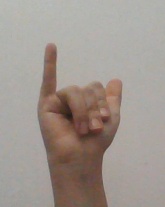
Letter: ya